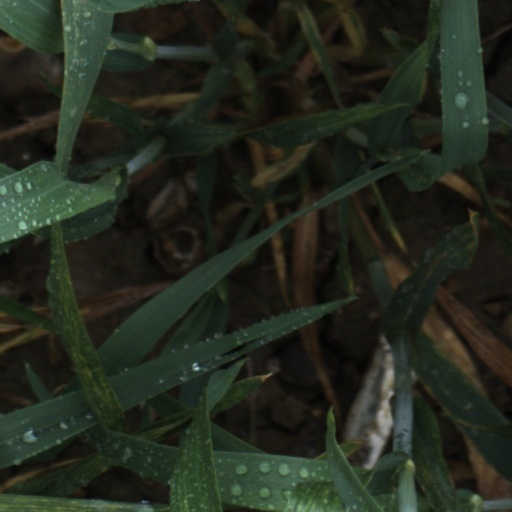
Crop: wheat